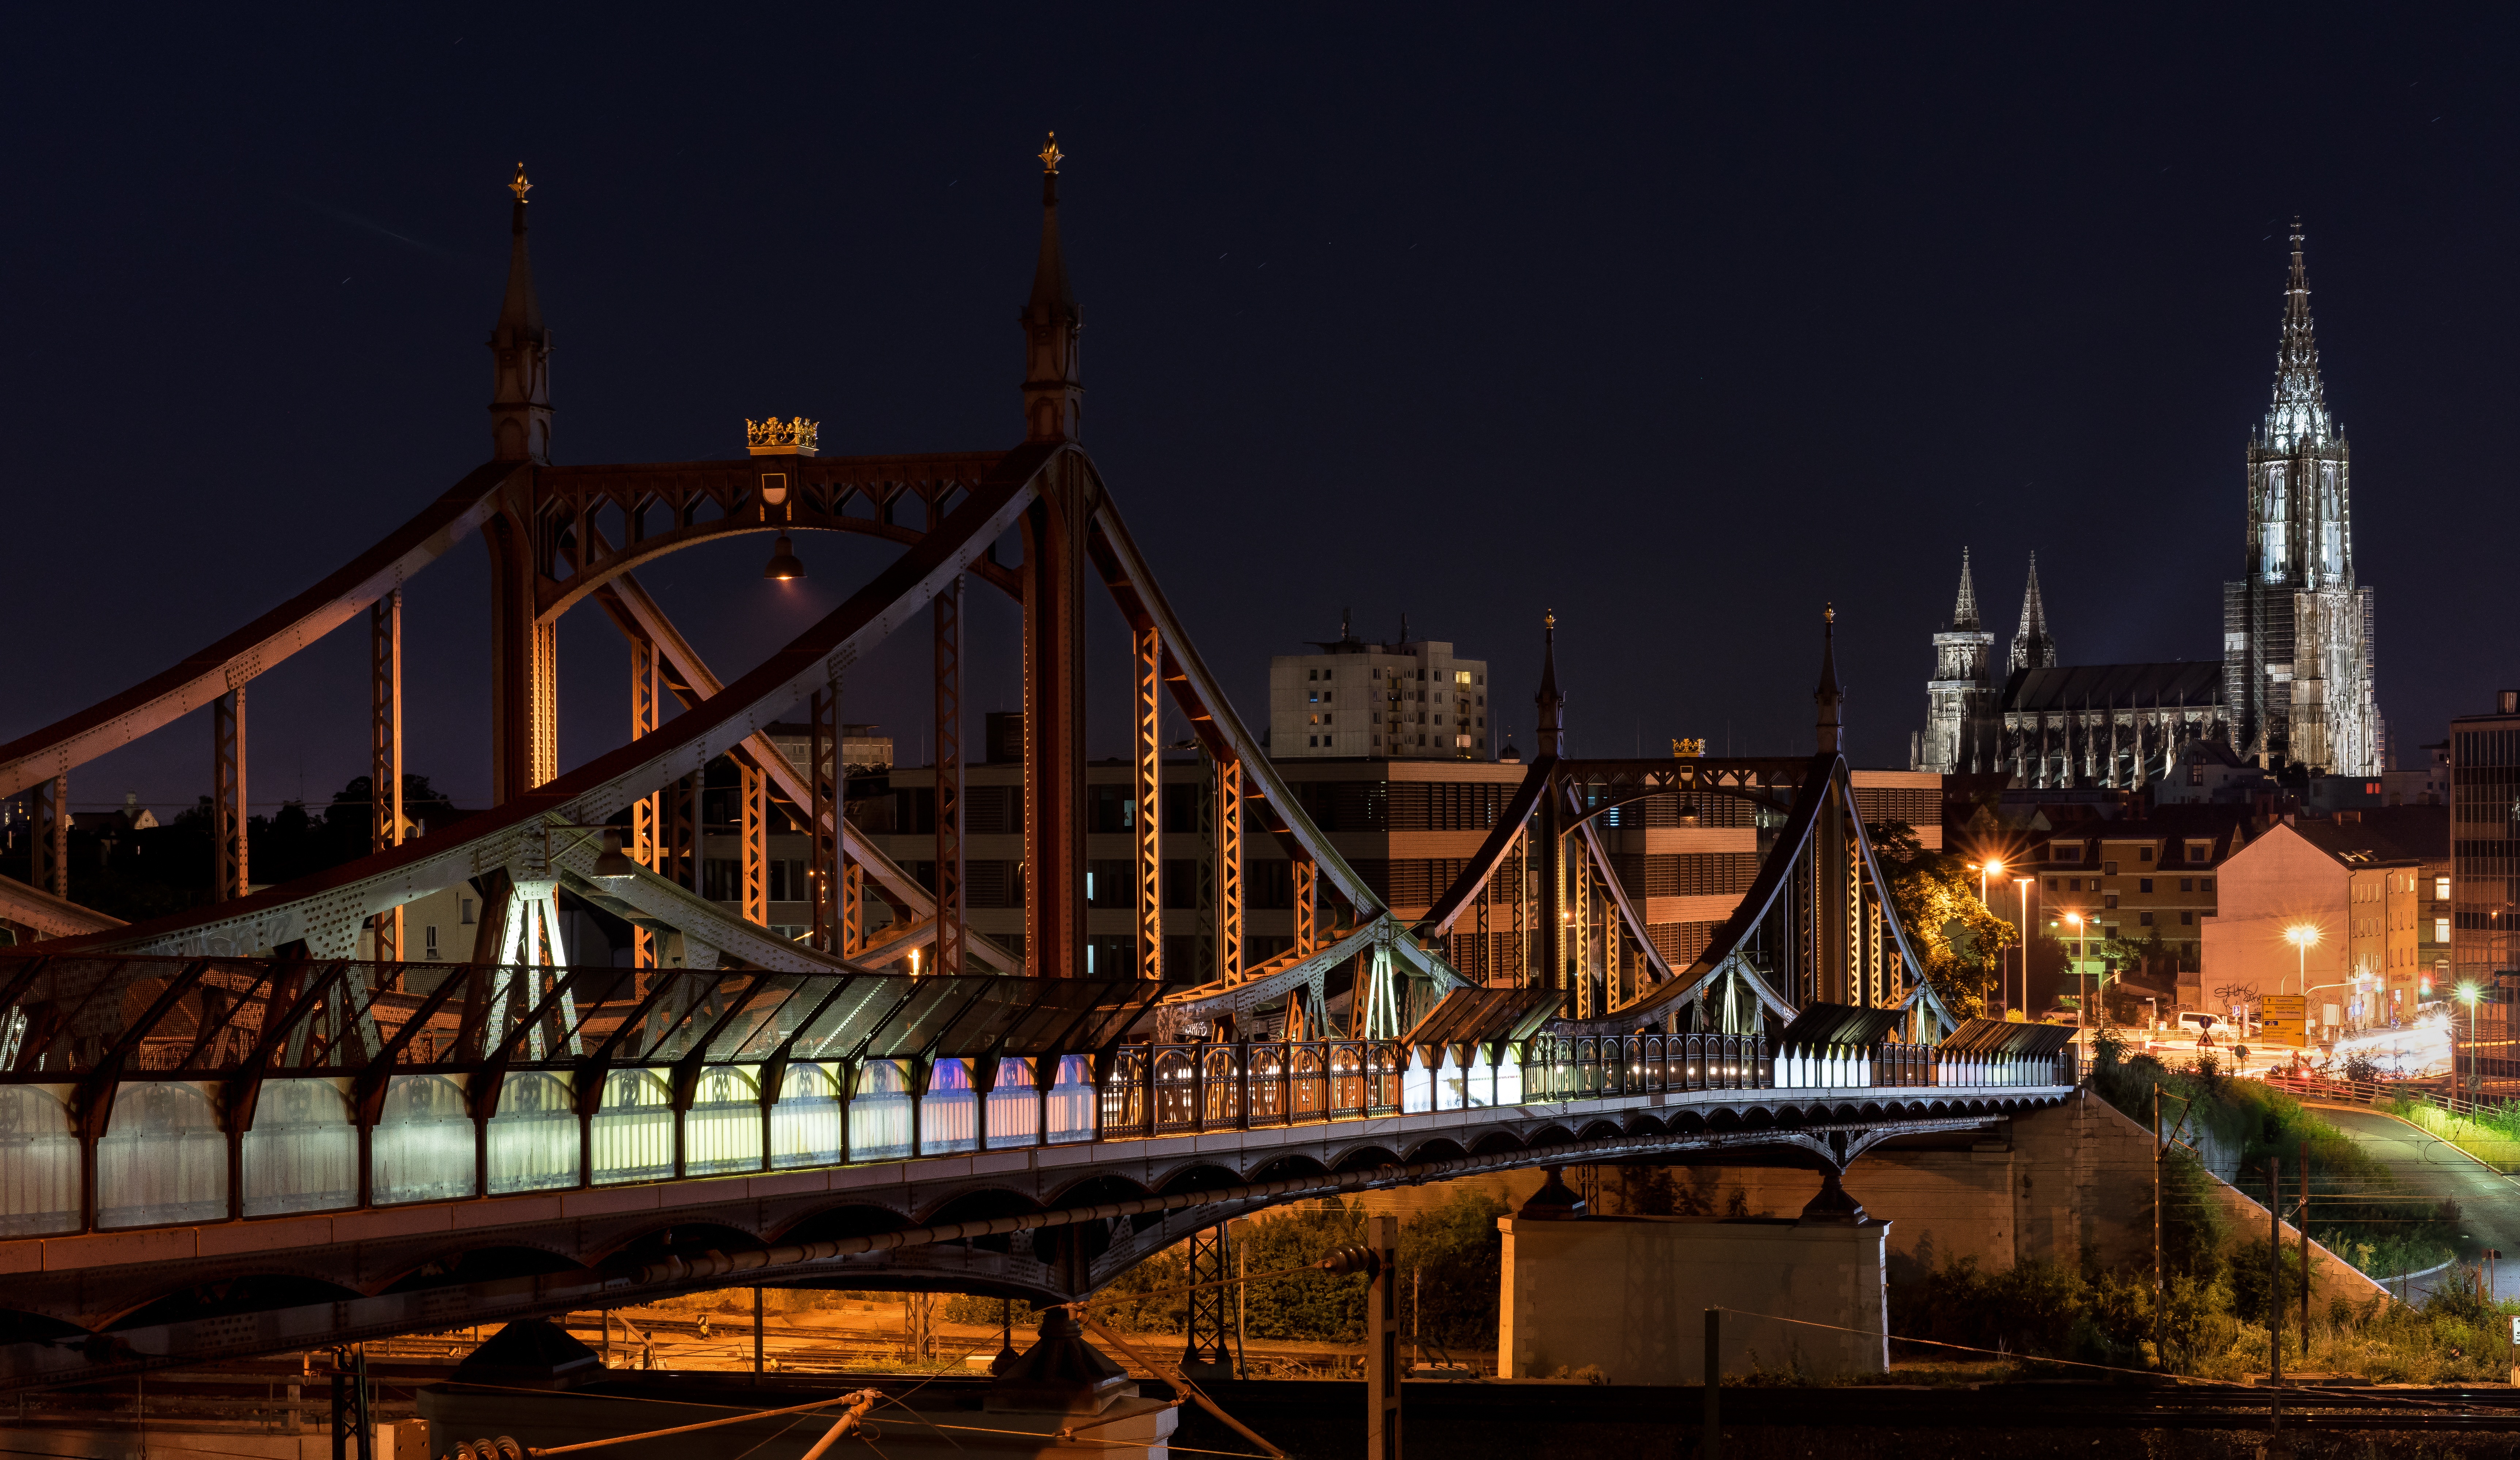
bridge, skyline, night, building, city, cityscape, dusk, evening, reflection, tower, landmark, church, cathedral, lighting, city view, lights, towers, spire, steeple, outlook, ulm, munster, church ulm, ulm cathedral, urban area, human settlement